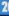
Number: 2